Herpetogramma

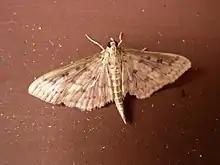
"Herpetogramma abdominalis"

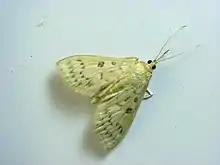
"Herpetogramma" sp.

Herpetogramma is a genus of moths in the family Crambidae described by Julius Lederer in 1863. It currently comprises 106 species that are found in North America, Eurasia, Australia, New Zealand, Central and South America. Of the few species where host plants are known, the larvae mostly feed on grasses.